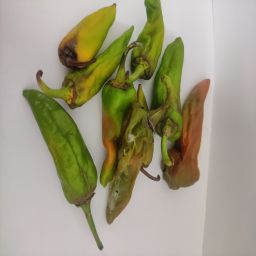
Crop: New Mexico Green Chile
Quality: Damaged